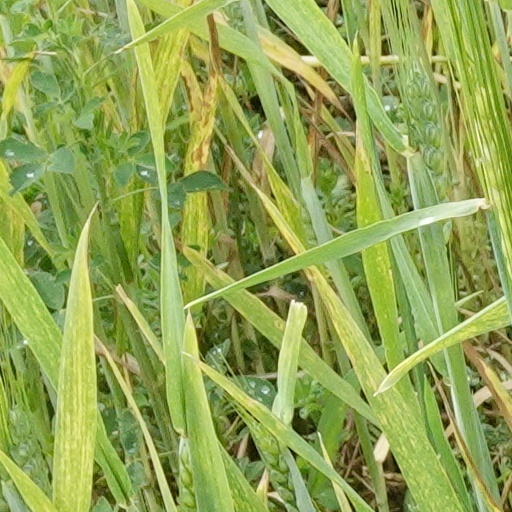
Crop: wheat